Kidco

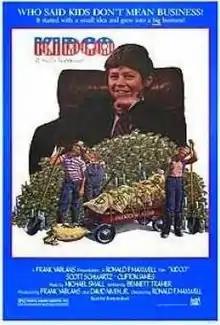
Theatrical poster

Kidco is a 1984 American comedy film directed by Ronald F. Maxwell and starring Scott Schwartz, Clifton James, Charles Hallahan, Maggie Blye, and Vincent Schiavelli.